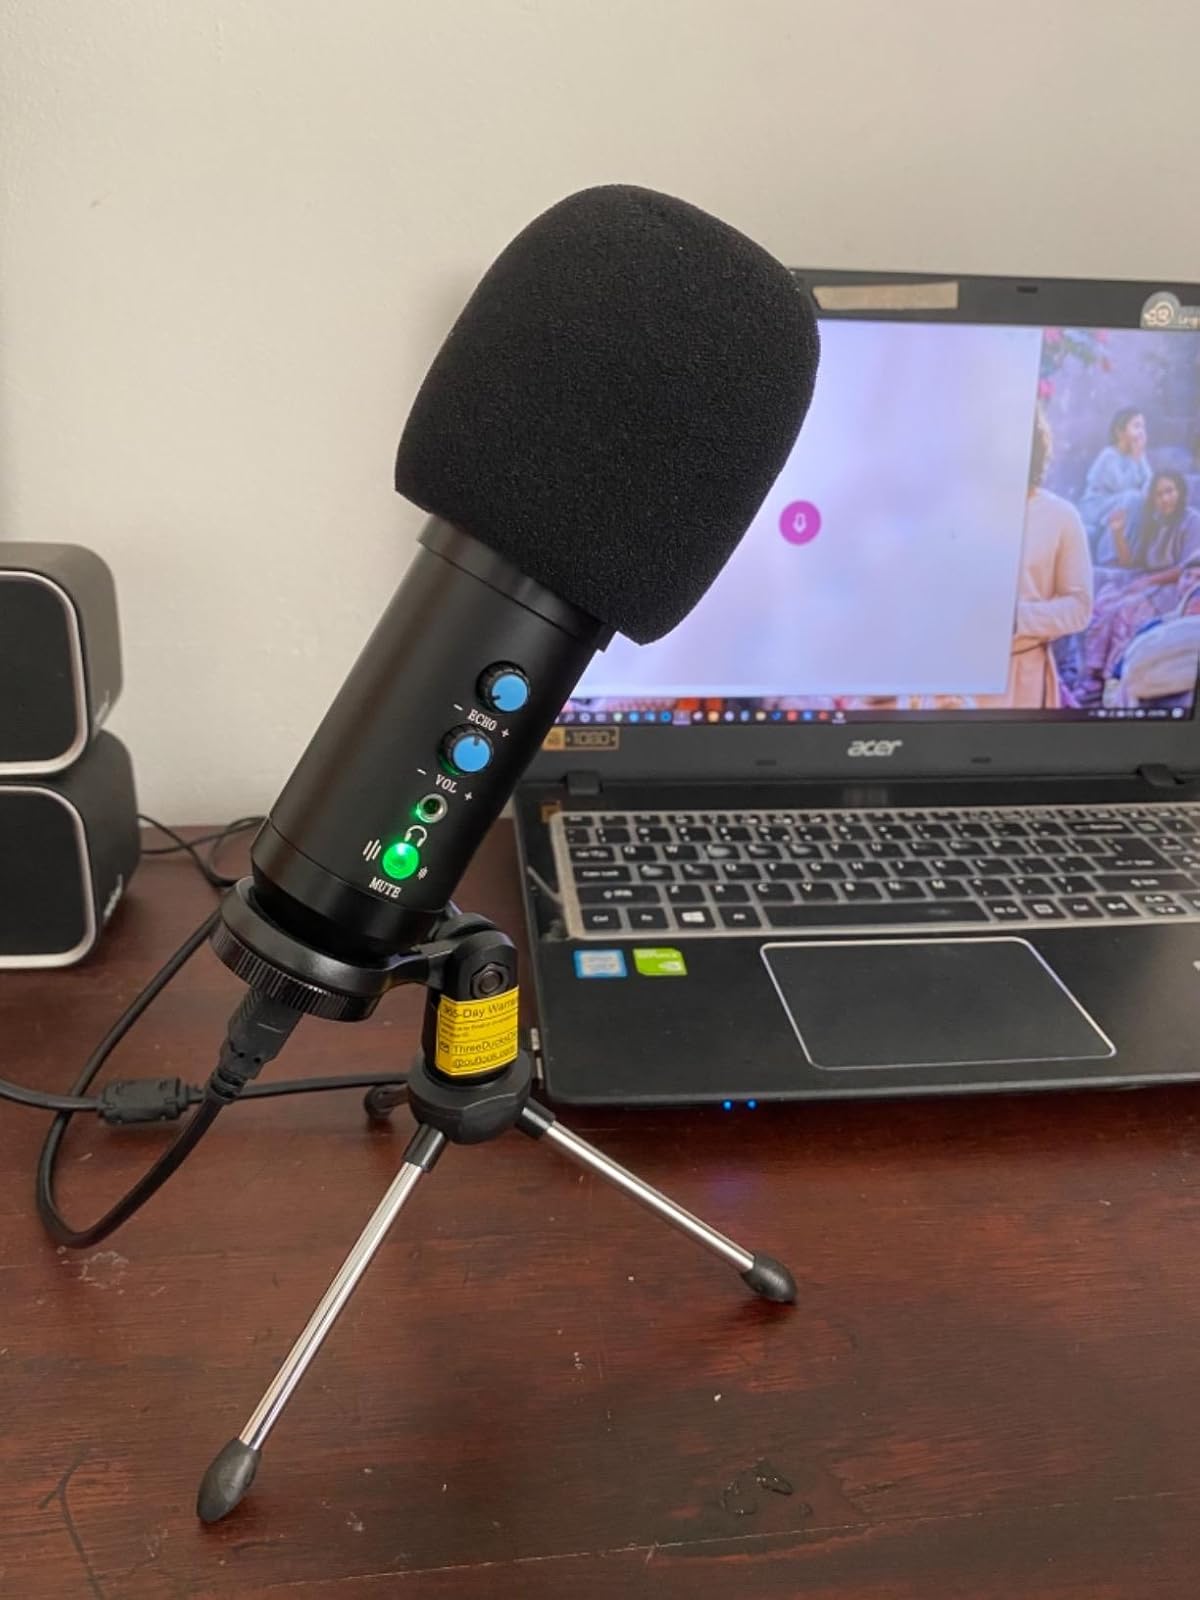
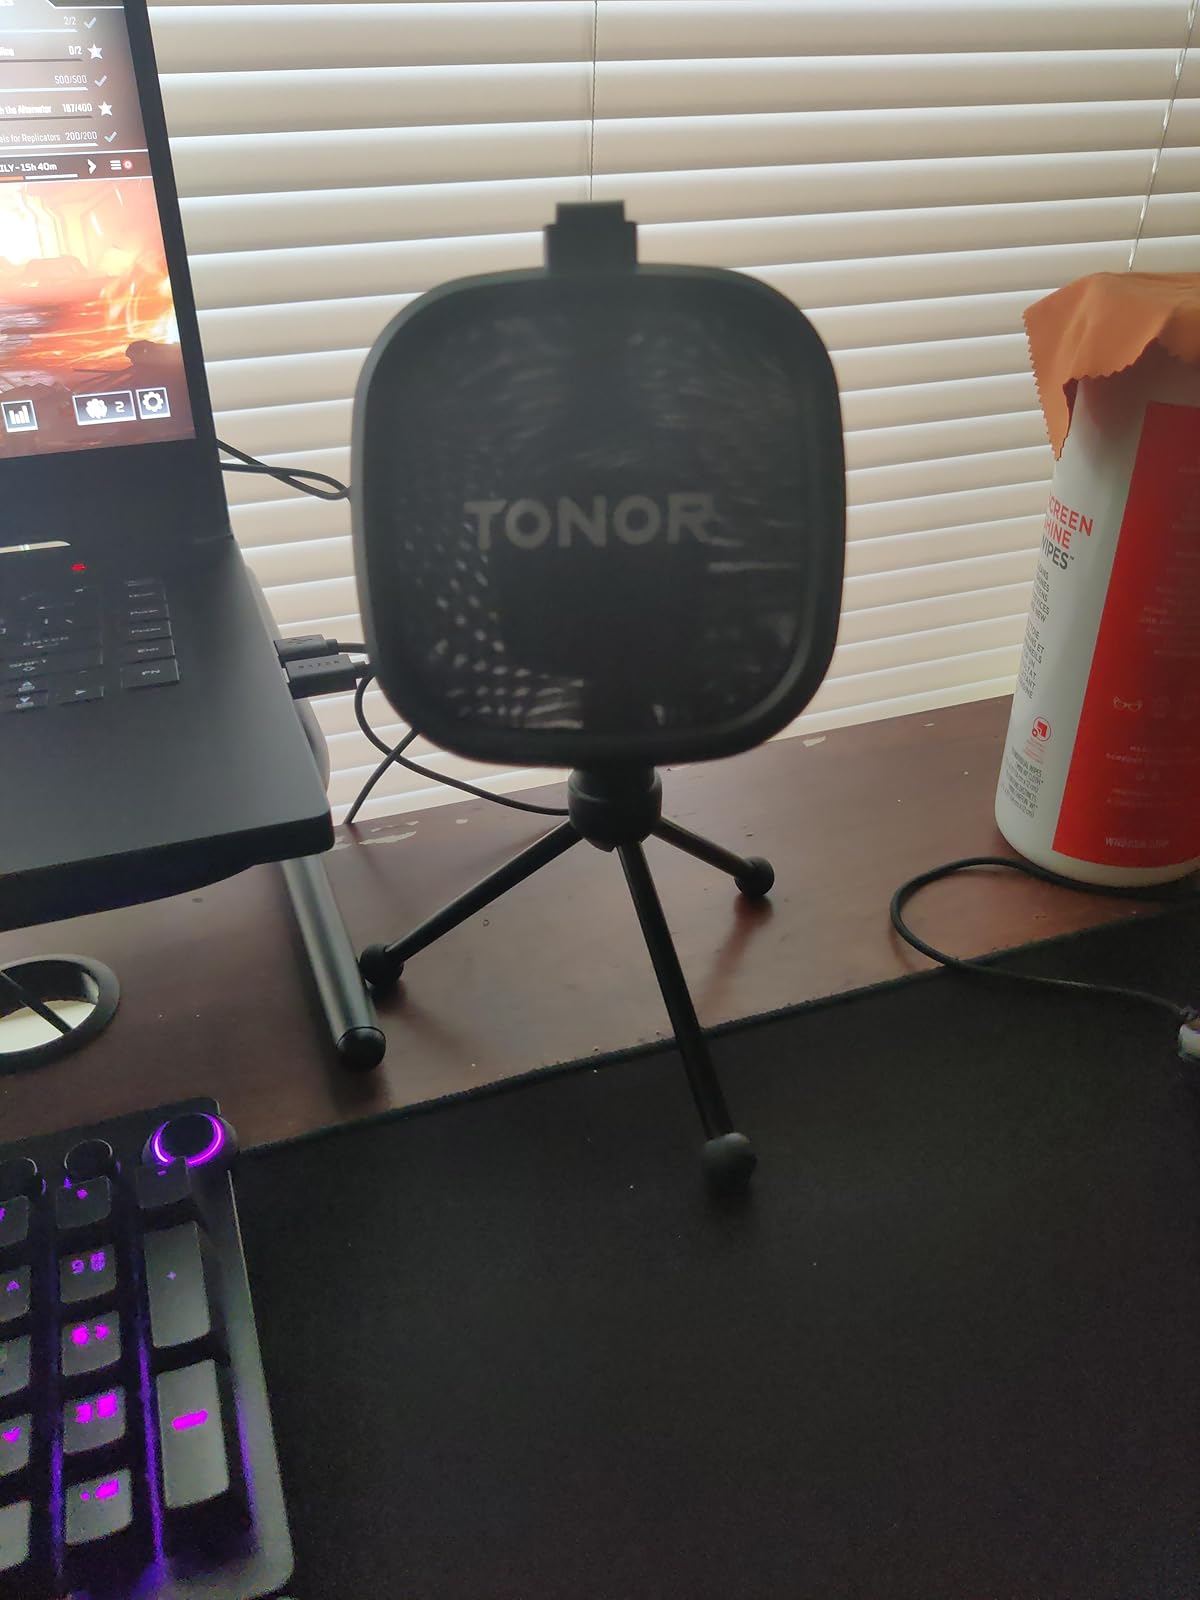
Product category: microphone
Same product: no